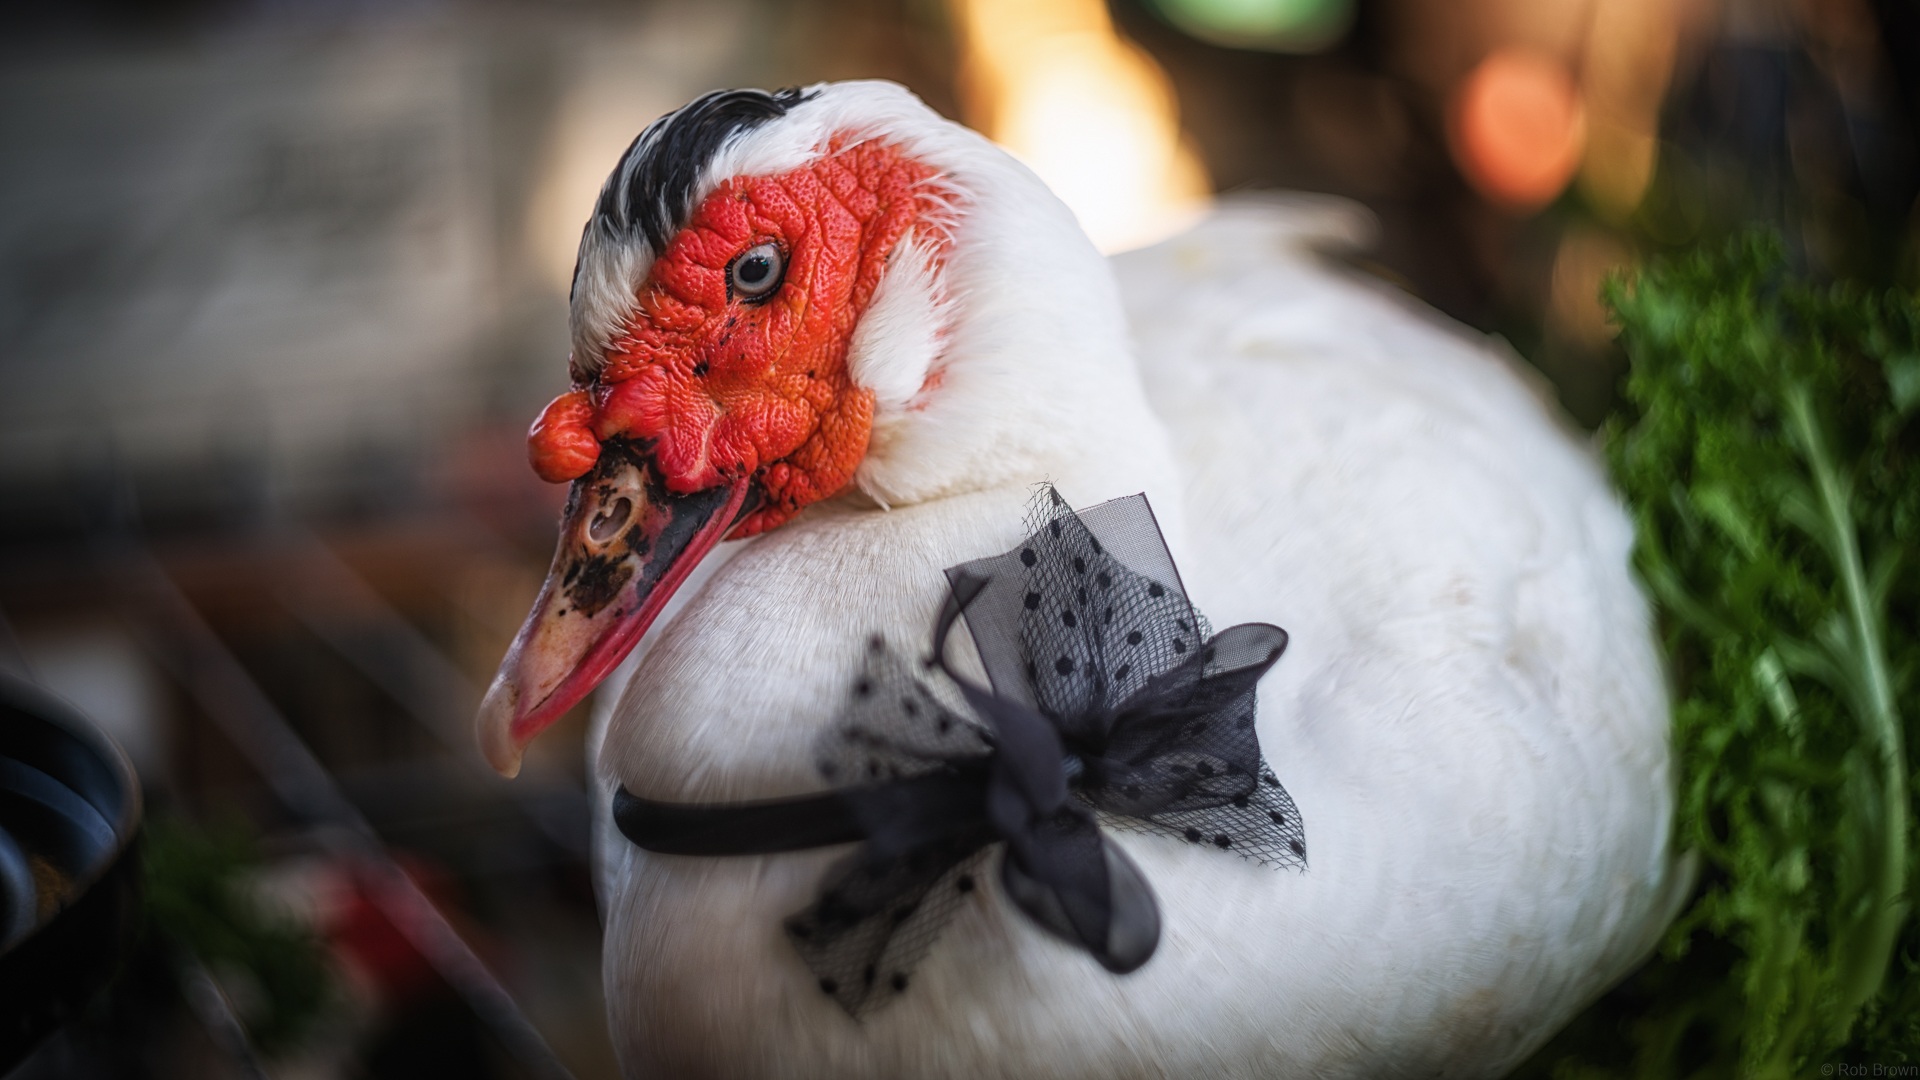
bird, farm, flower, red, beak, agriculture, chicken, duck, waterfowl, water bird